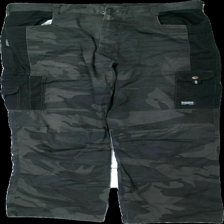
View: front
Type: Trousers
Category: Men
Brand: Not in the list
Brand text on label: Bluewear
Colors: Green, Black, Grey
Material: 62% polyester 38% bomull
Pattern: Other
Cut: Regular
Size: 54
Season: All
Damage: slitet
Damage location: bottom center
Damage 2: blekt
Damage 2 location: bottom center
Damage 3: smuts fläck
Damage 3 location: top center
Price range: <50
Recommended usage: Export
Description: militär byxor